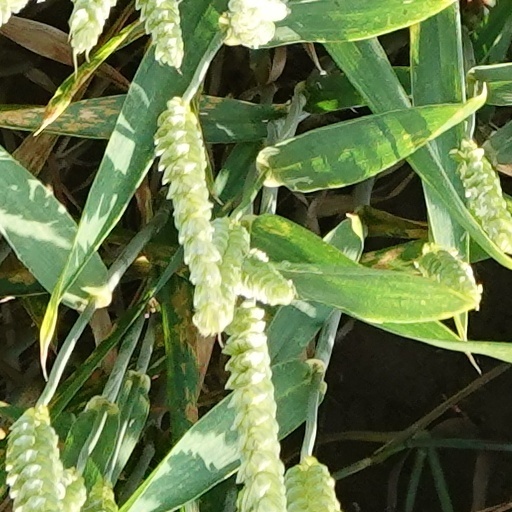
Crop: wheat